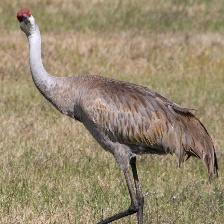
Species: SANDHILL CRANE
Scientific name: GRUS CANADENSIS
ImageNet parent category: crane